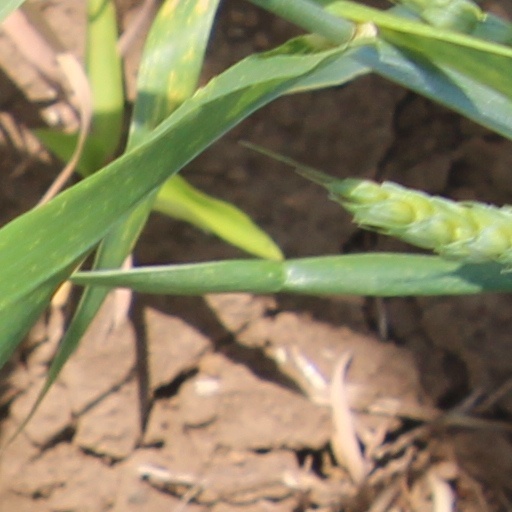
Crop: wheat